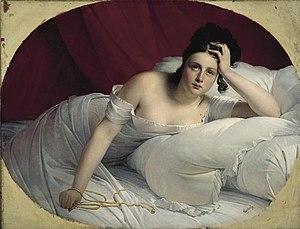
Claude-Marie Dubufe développe une production de figures de fantaisie. Les titres de ces figures en buste ou à mi-corps, évoquent des sentiments et des états d’âme tels que Les Regrets, Les Souvenirs, La Surprise, L'Inquiète, La Terreur, La Discrétion ou encore La Douleur.
Claude Marie Dubufe est un peintre français, né à Paris en 1790 et mort à La Celle-Saint-Cloud le 24 avril 1864.